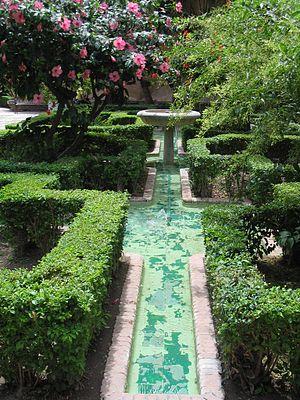
Hibiscus sur un chemin d’eau. Malaga, Espagne, Jardin de la cathédrale de l’annonciation. Espagne.
Le jardin Islamique est un type d’aménagement paysager, héritier du jardin persan et des jardins byzantins, qui s’est développé au Proche et au Moyen-Orient et dans les territoires occupés par les Arabes autour du bassin méditerranéen et en Asie centrale.